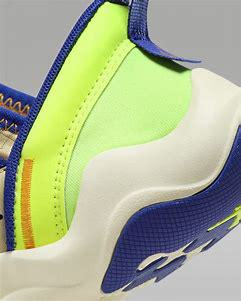
Brand: Jordan
Model: 23 7